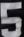
Number: 5